University of Chittagong

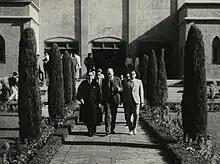
Chittagong University, 1970

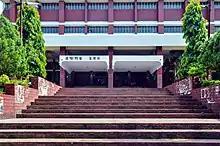
Chittagong University Library

Chittagong University's collection of about 350,000 books, and over 40,000 bound journals is housed in a library built in 1990.